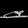
Label: Sandal